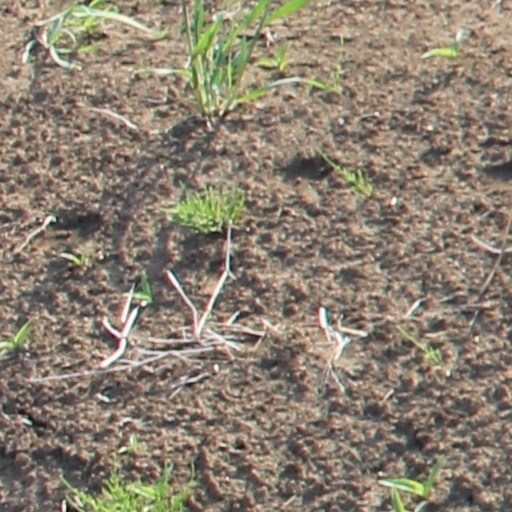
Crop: wheat